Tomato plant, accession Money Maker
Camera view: tilt-top (135 deg); turntable rotation: 90 degrees
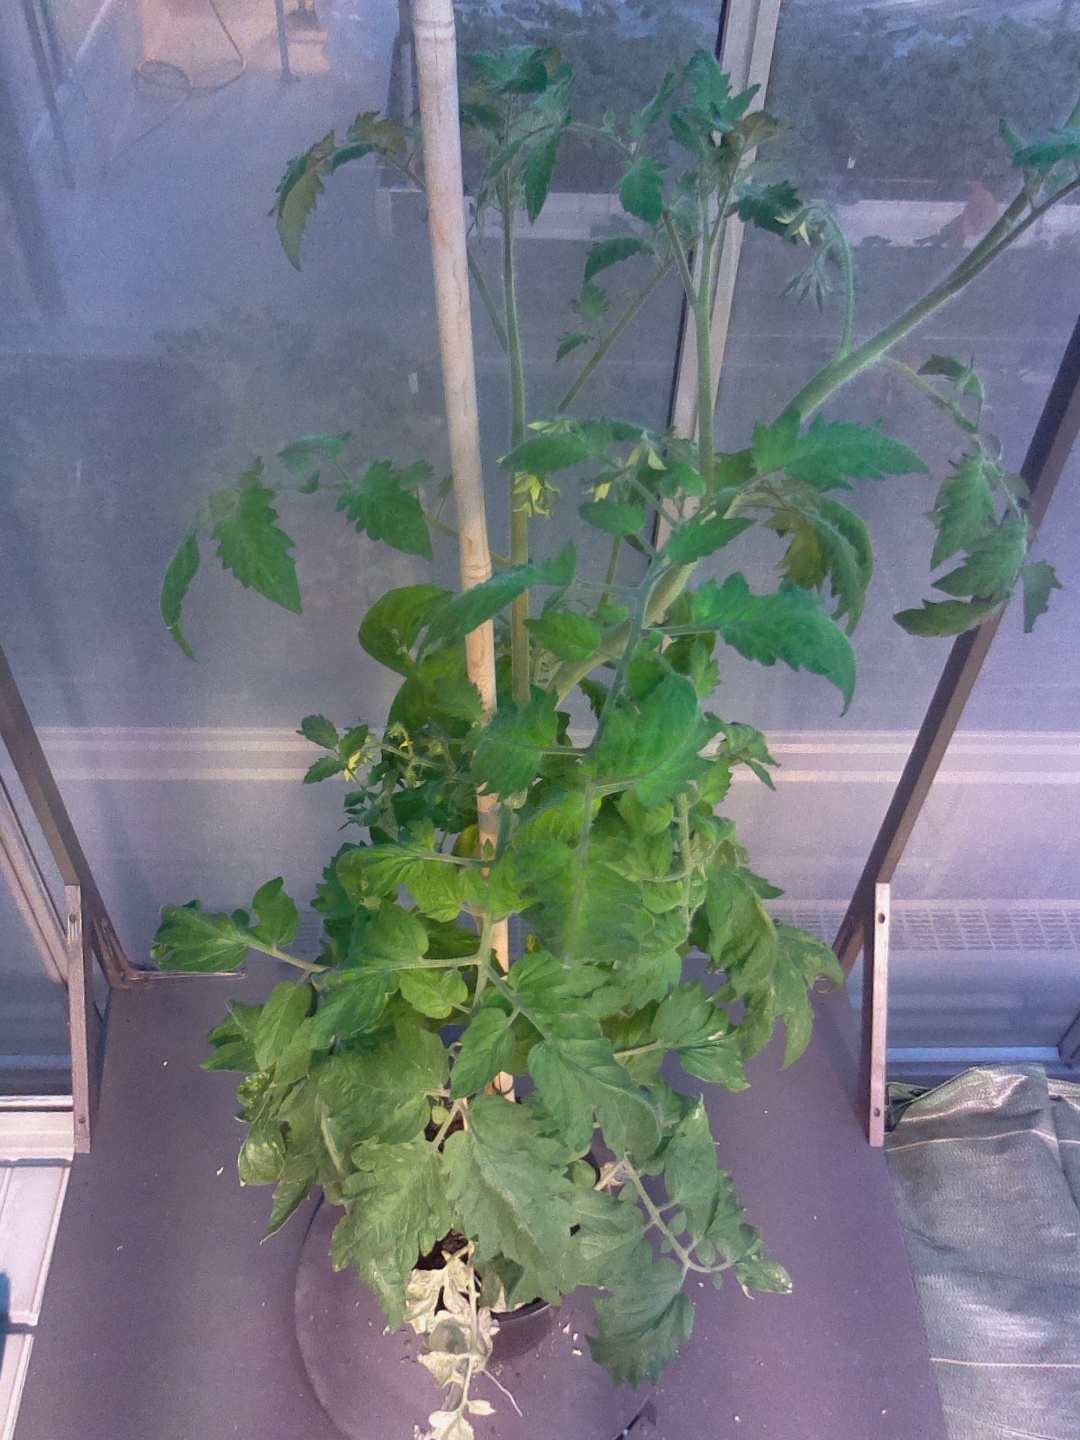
BBCH growth stage 70: Fruits at the main stem or branches visibles